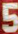
Number: 5